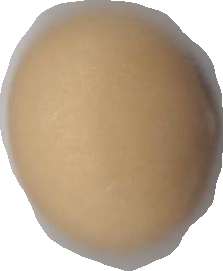
Variety: Anjasmoro